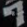
Number: 7